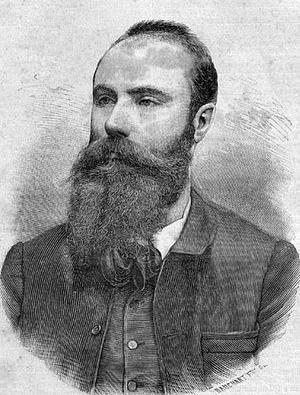
Maurice Bouchor, né le 18 novembre 1855 à Paris et mort dans cette même ville le 18 janvier 1929, est un poète et auteur dramatique français.